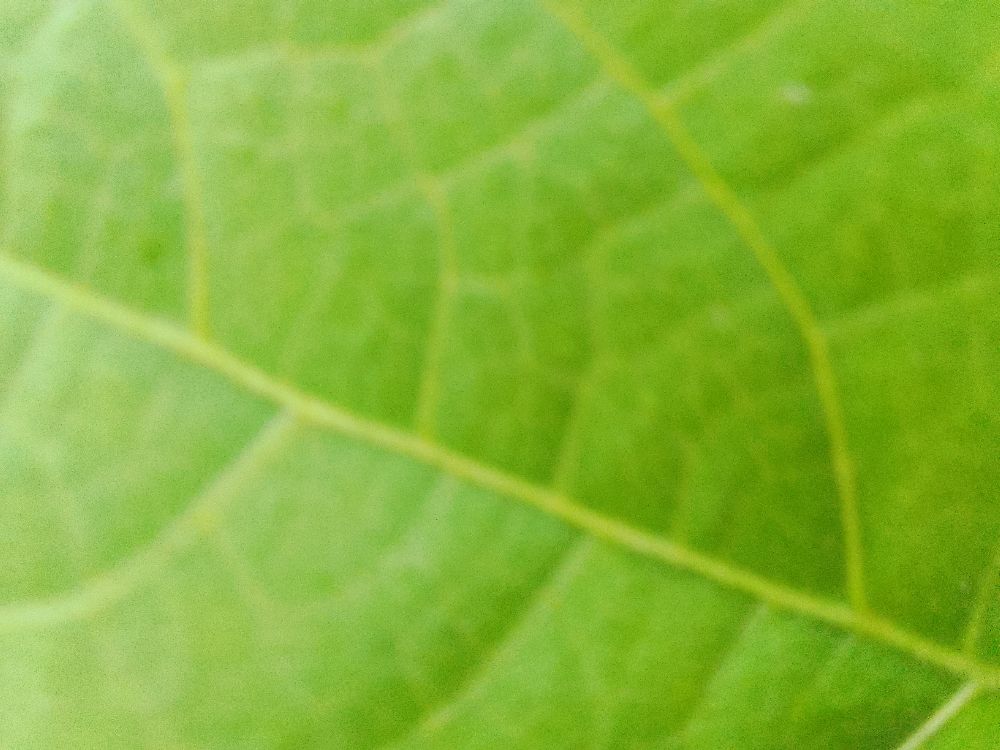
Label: healthy